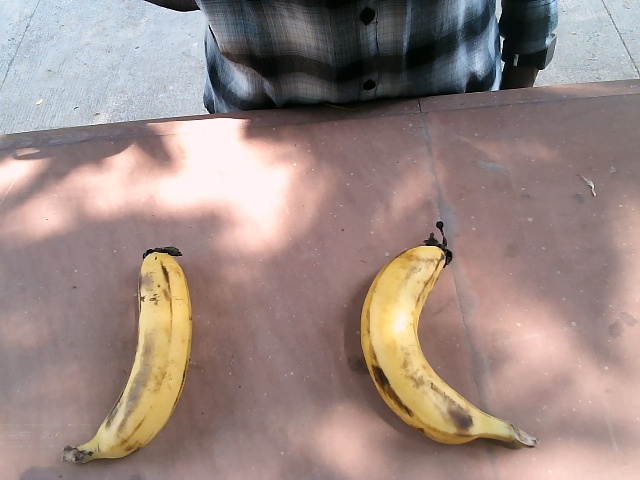
Label: Ripe_Banana